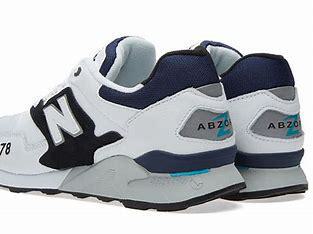
Brand: New
Model: Balance New Balance 878